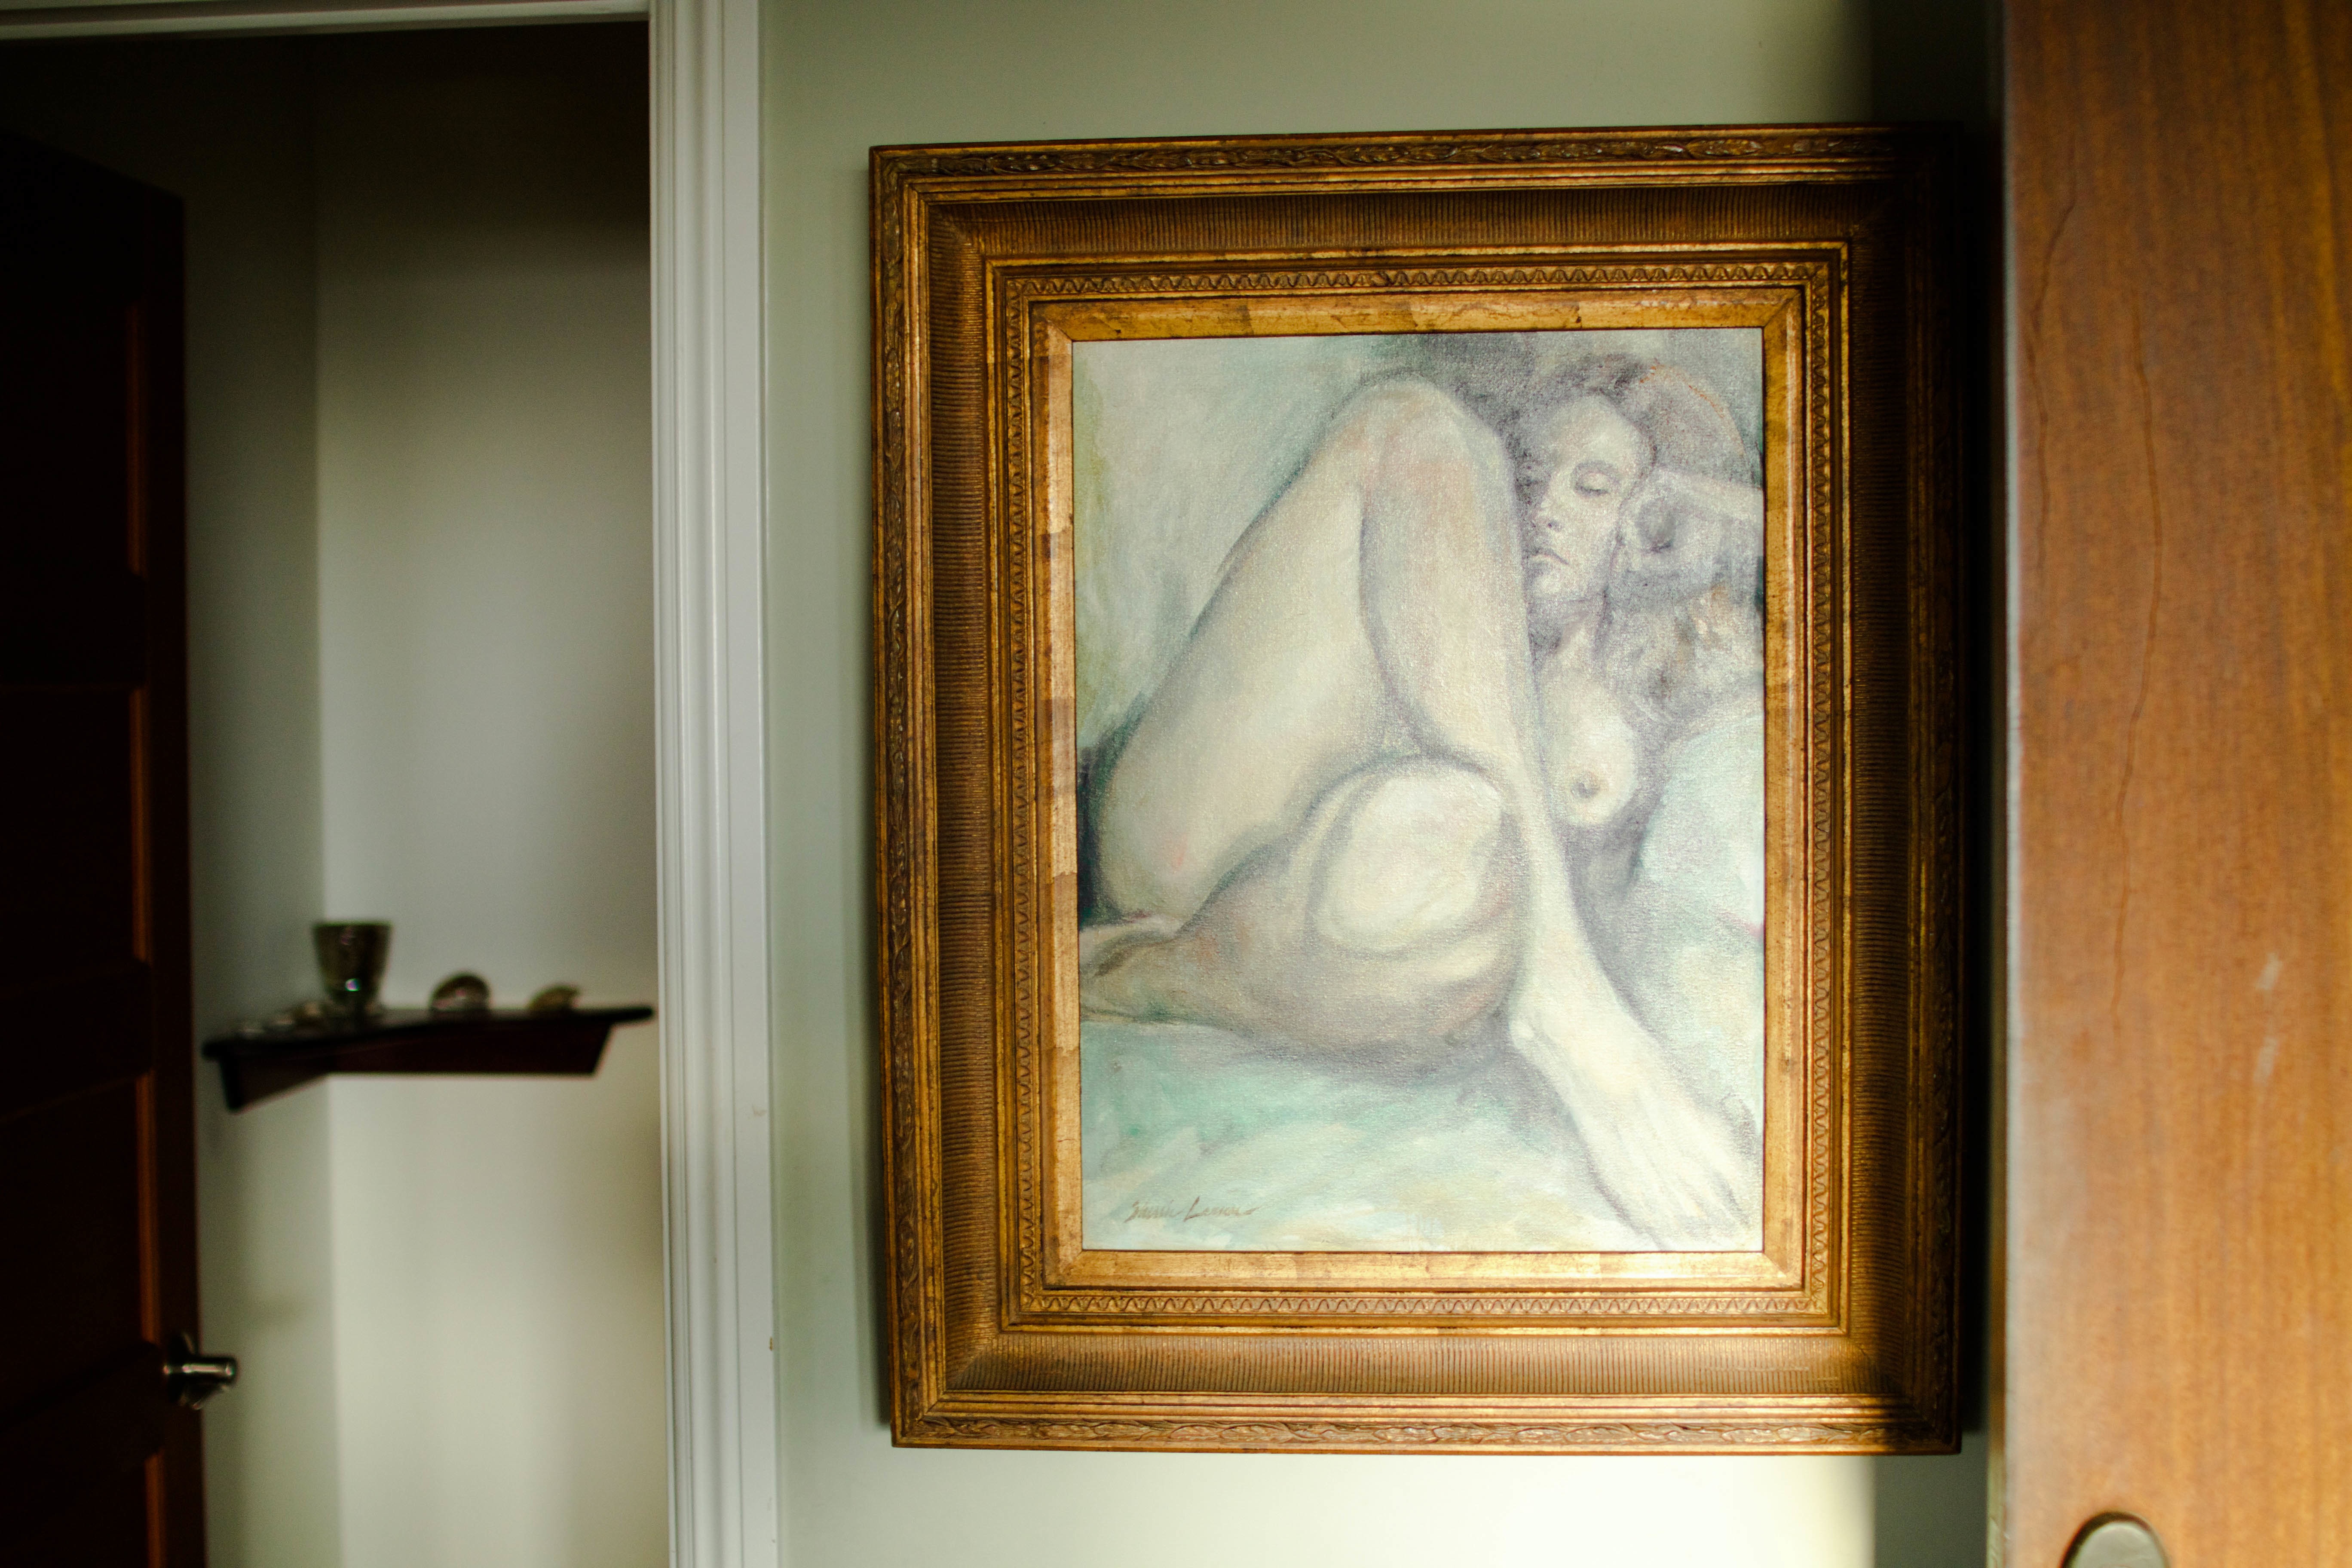
wood, window, glass, wall, lighting, door, painting, interior design, art, picture frame, shape, window covering